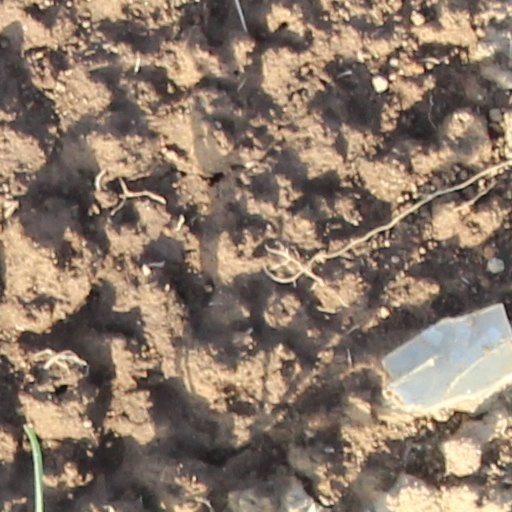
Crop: wheat